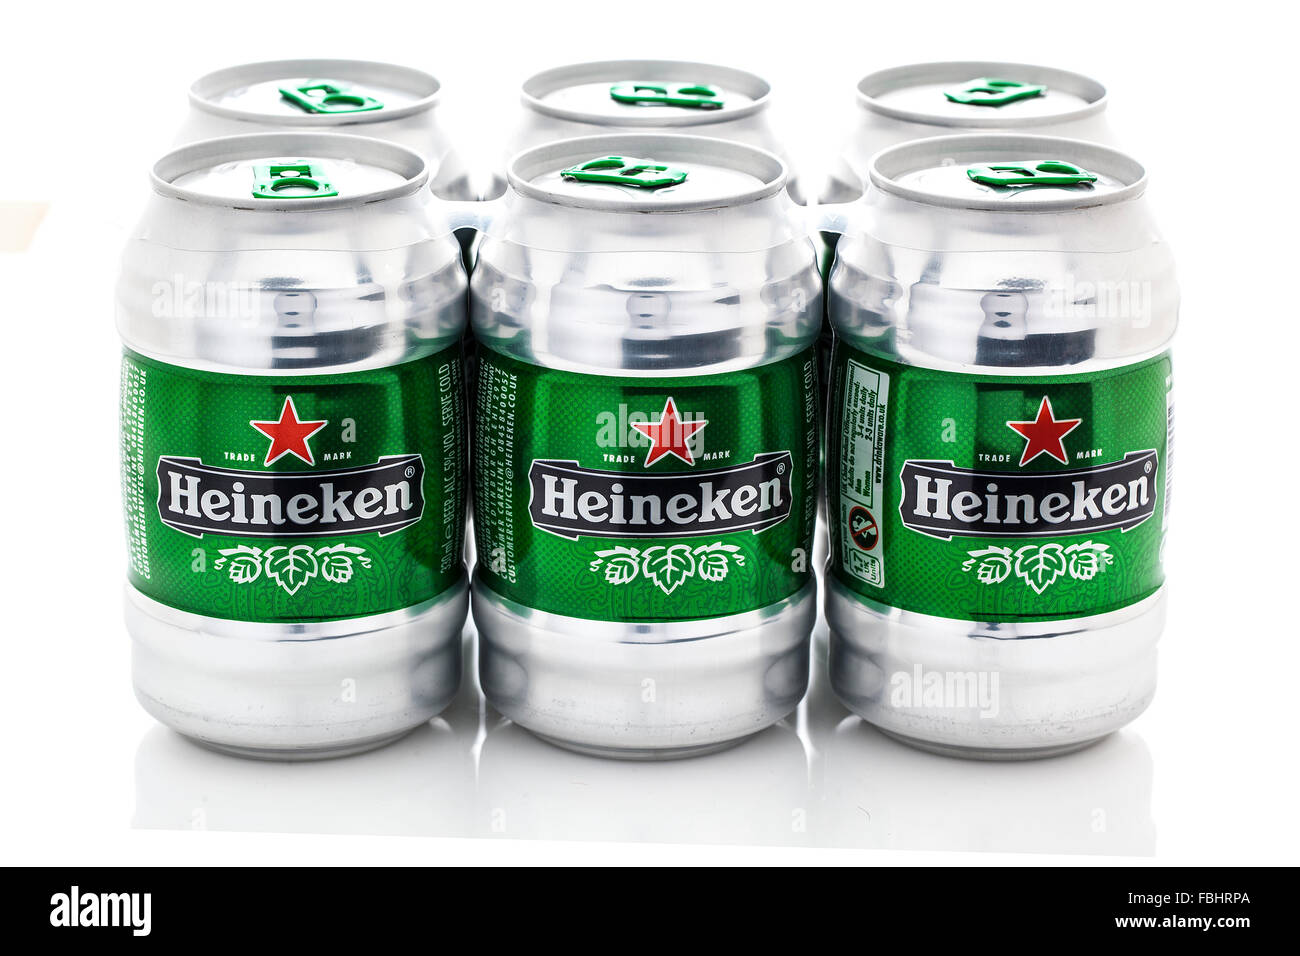
Label: metal